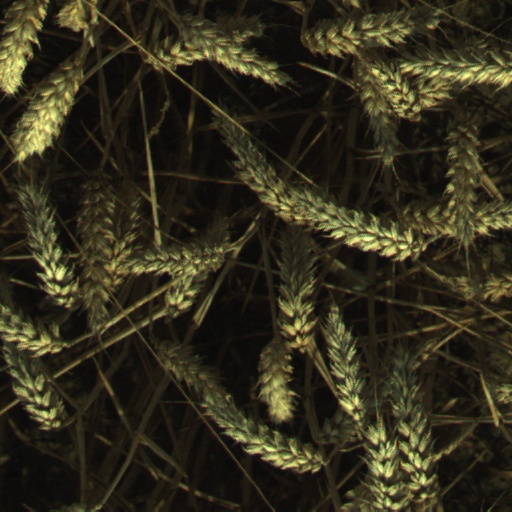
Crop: wheat